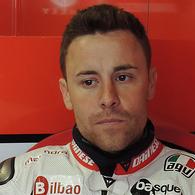
Age: 26